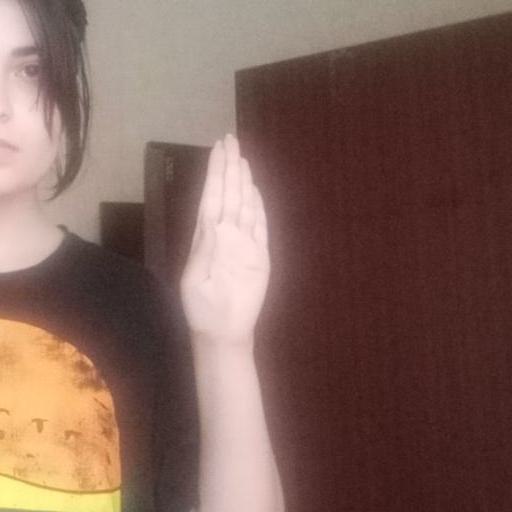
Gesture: stop